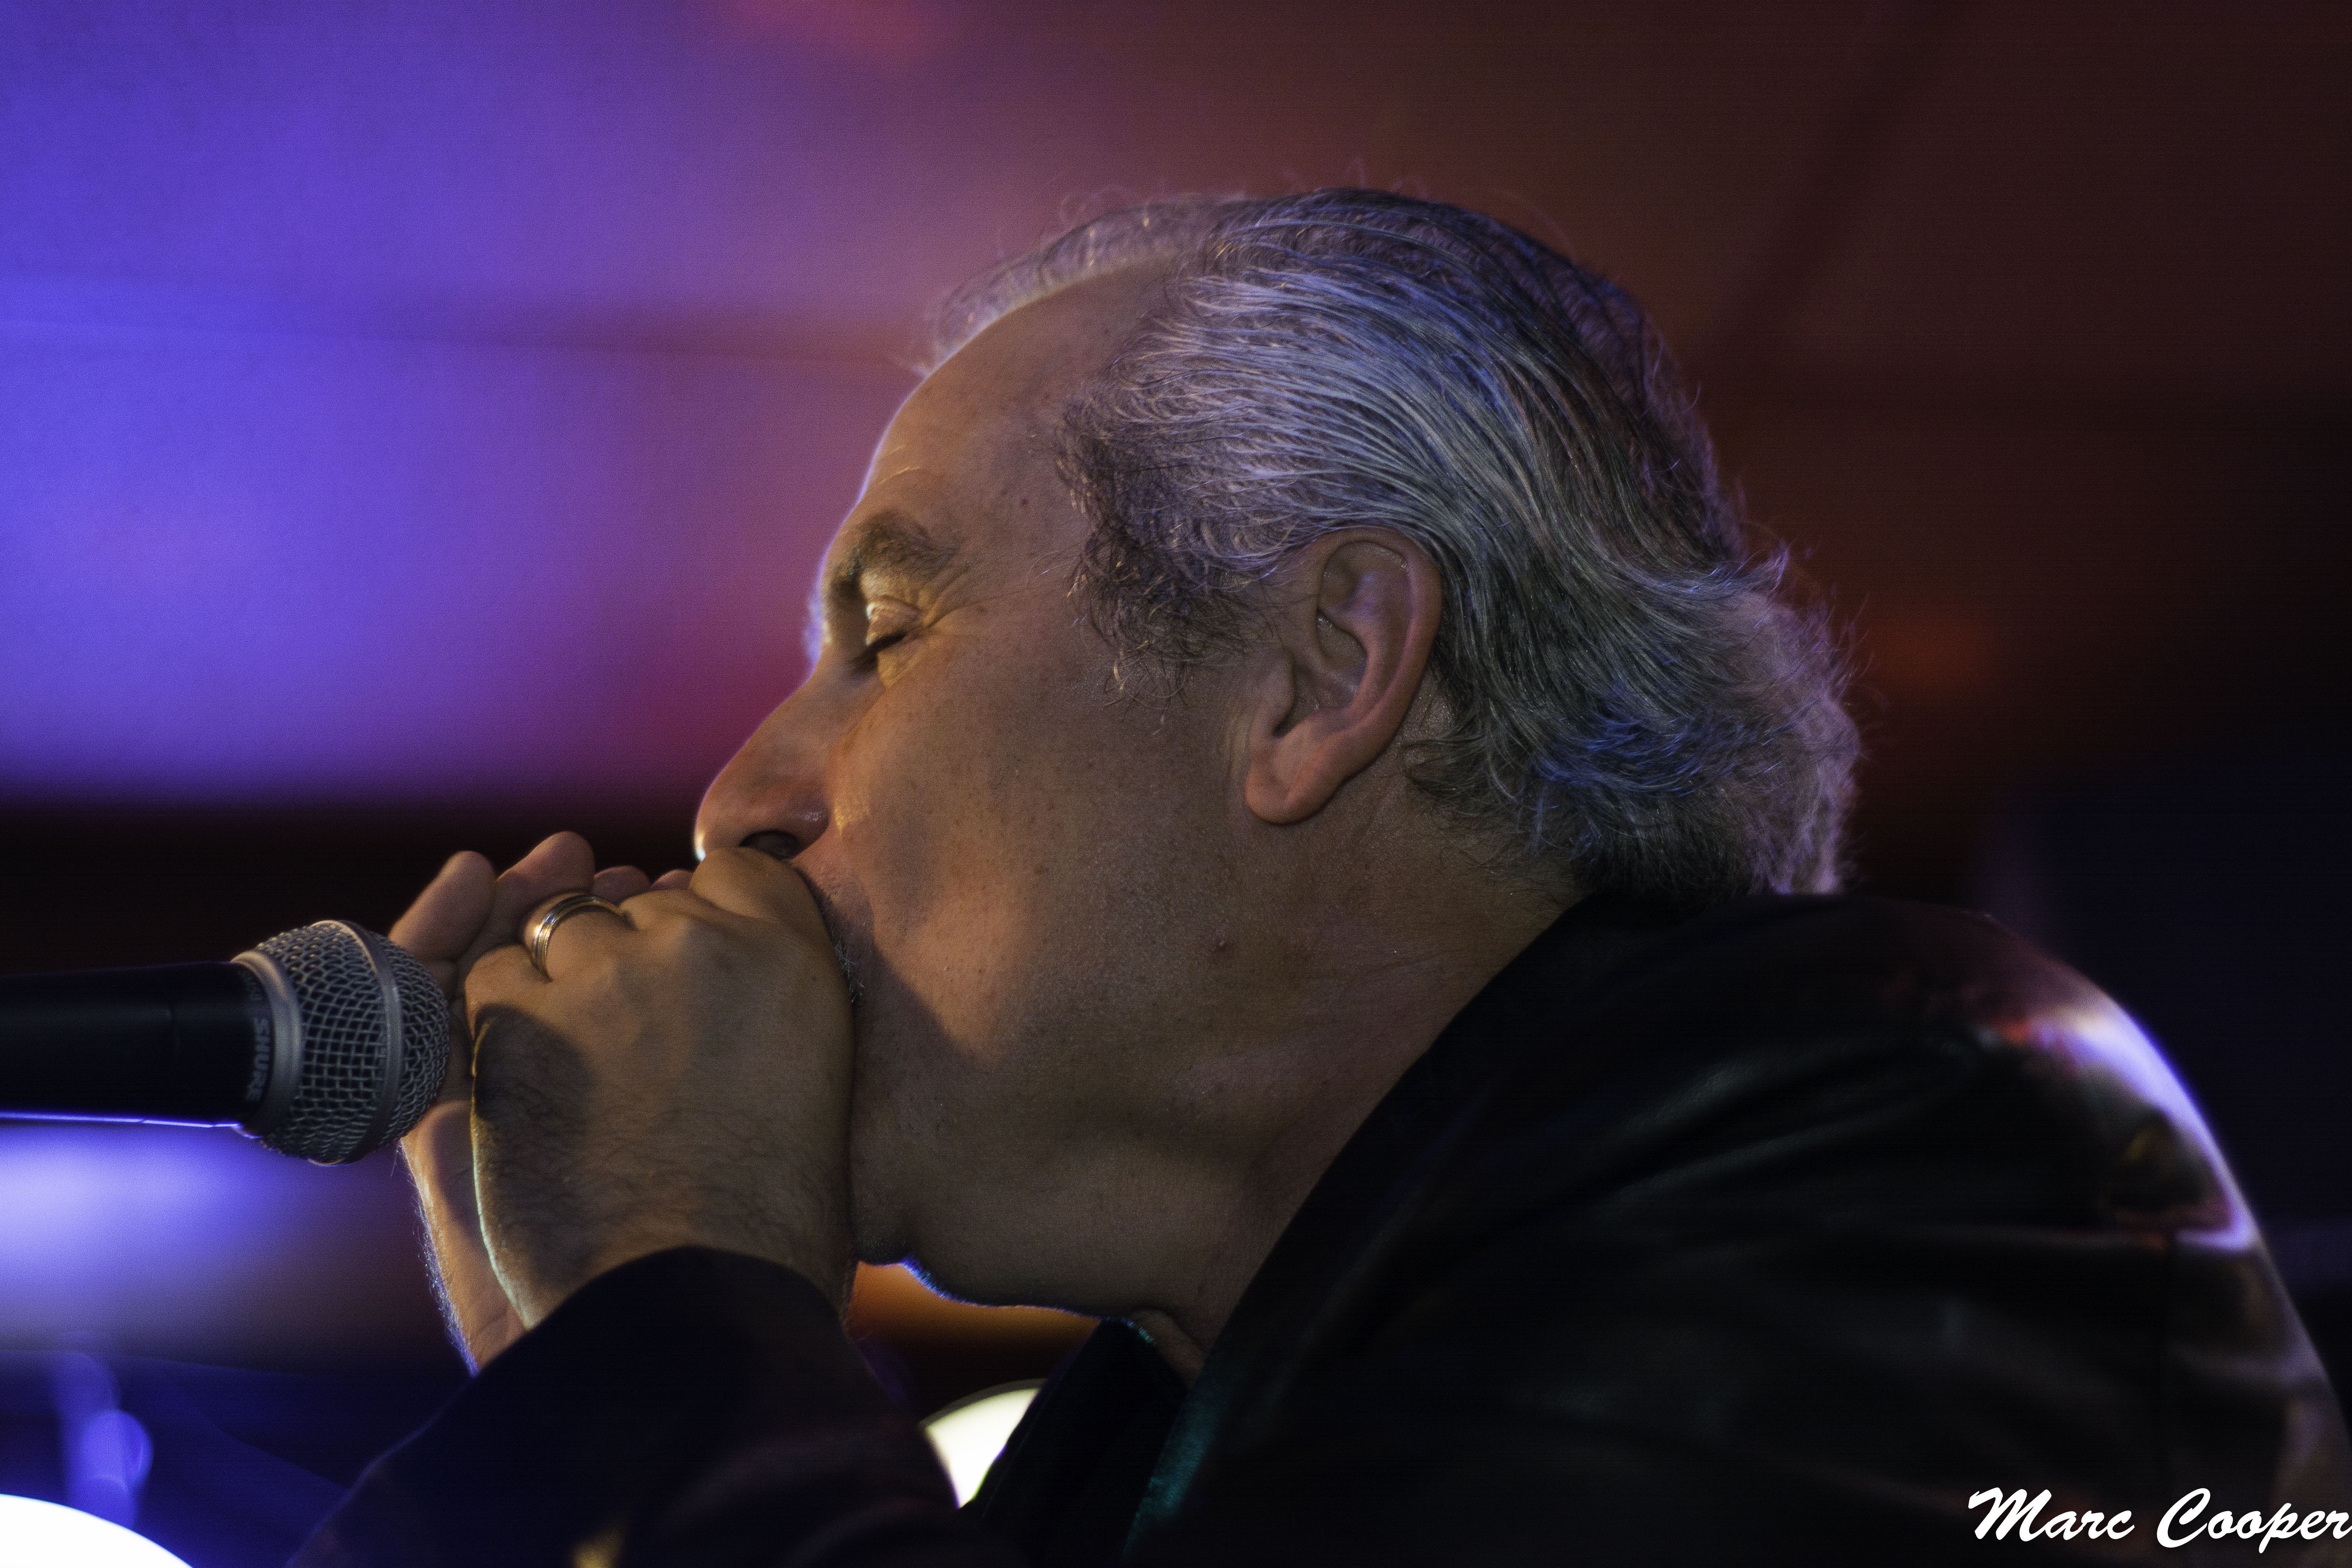
music, night, concert, singer, audience, musician, blues, stage, performance, singing, cadillac, guitarist, mauisugarmillsaloon, harmonica, zack, monday, partycadillac, rjmischo, entertainment, performing arts, singer songwriter